Green spaces in Freiburg

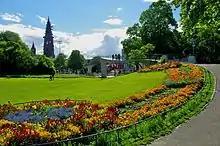
Park with view of the "Karlssteg" and the Munster of Freiburg

Freiburg im Breisgau's parks, green spaces, recreational facilities, playgrounds, roadside greeneries and the "Mundenhof" add up to an area of , which corresponds to of green space per Freiburg citizen. On average, major cities in Baden-Württemberg have of green space per citizen. However, there is an area of of forest in the proximity of Freiburg as well as additional recreational area like the Rieselfeld district (a former sewage farm). The majority of the green spaces came into existence from the 1960s on.